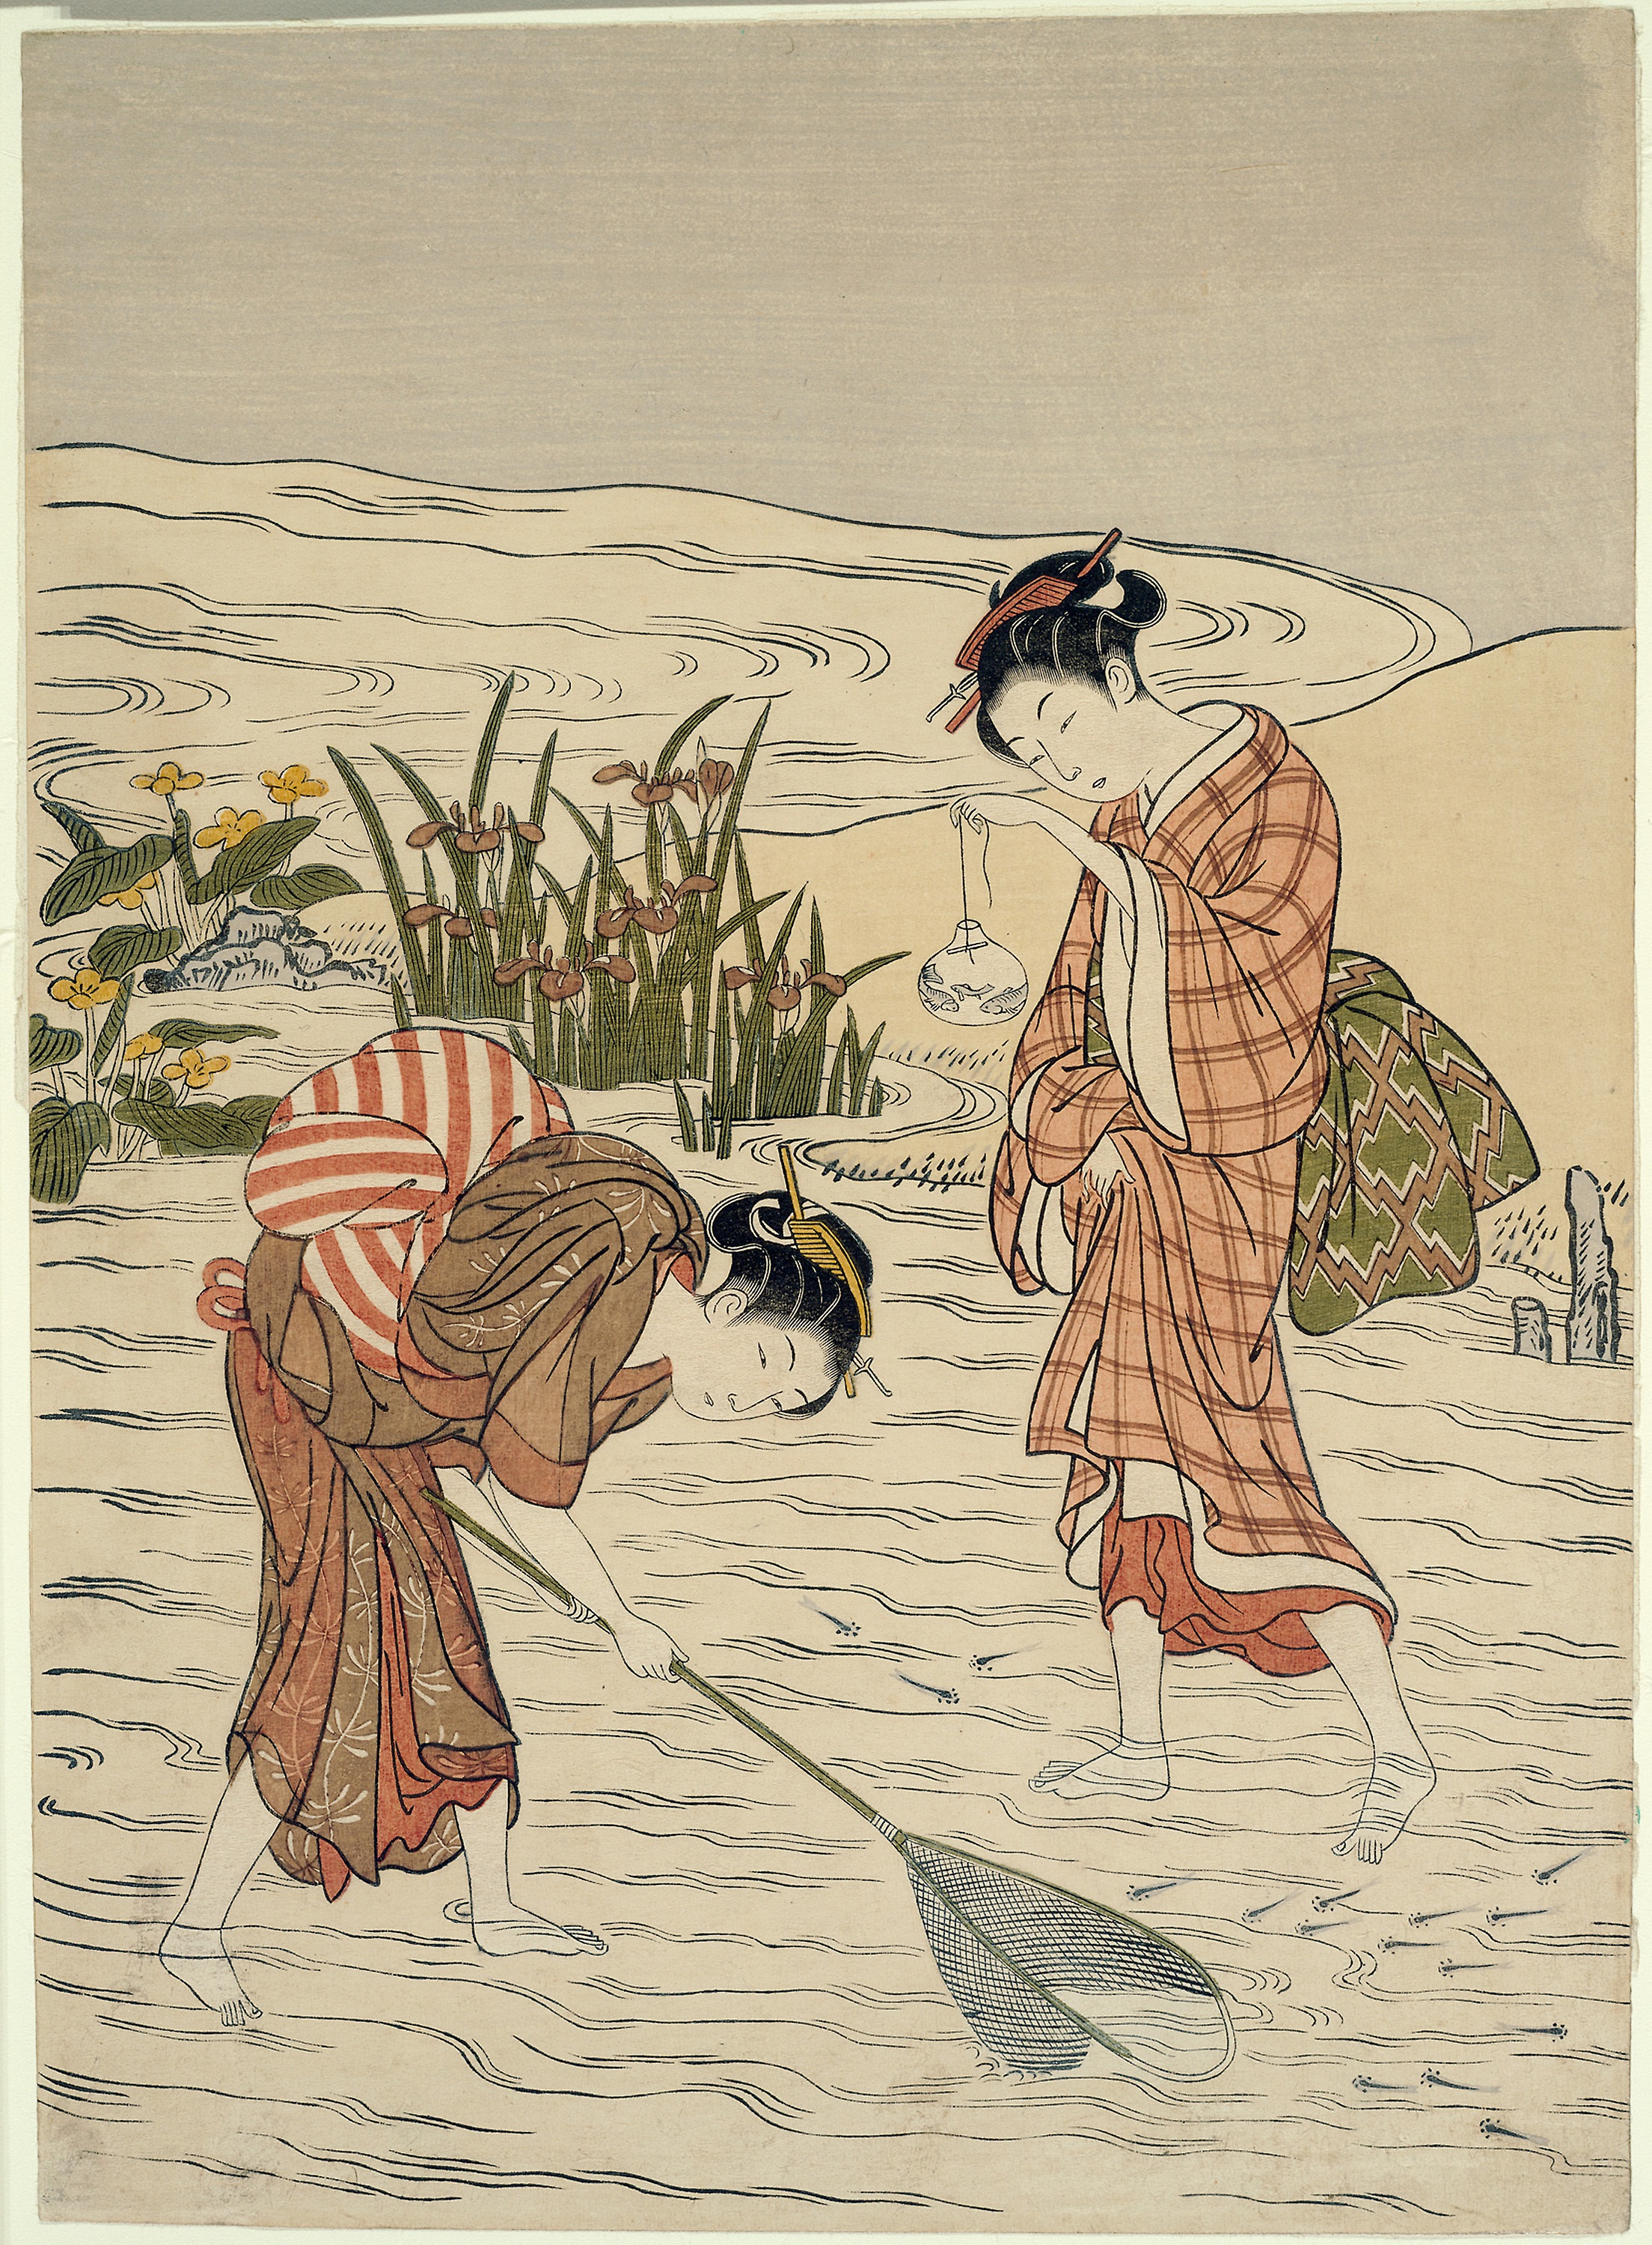
woman, art, illustration, costume design, fictional character, printmaking